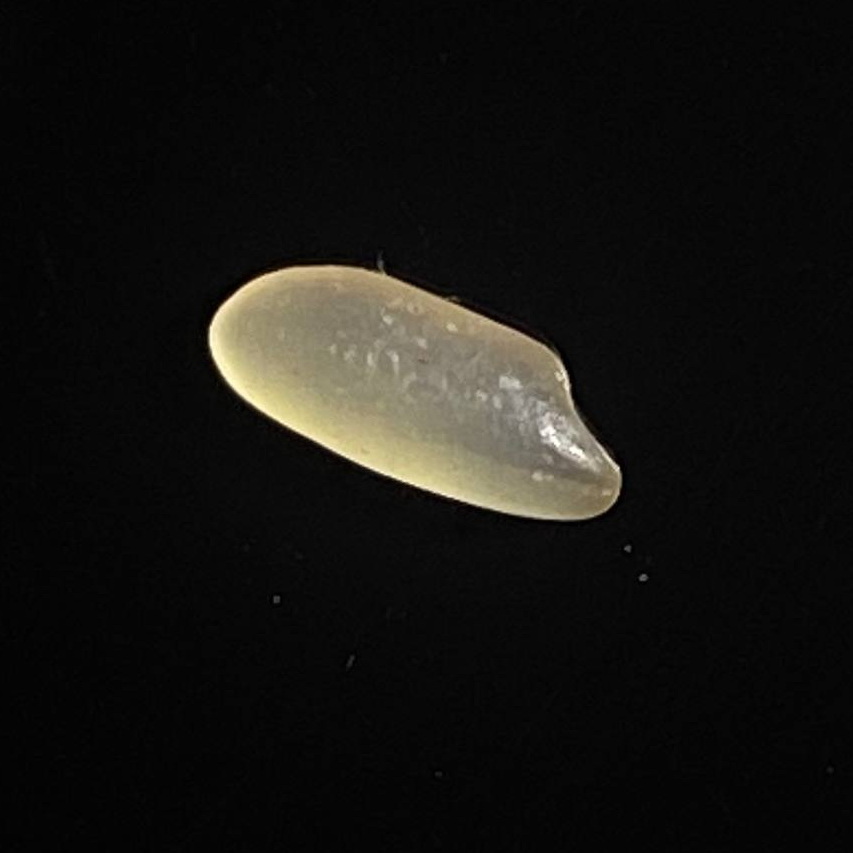
Rice variety: Shorna5